R (Jackson) v Attorney General

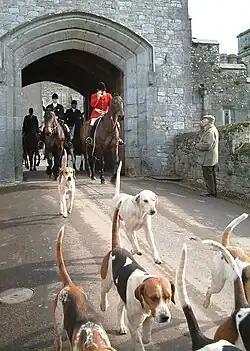
A hunt leaves Powderham Castle on 18 February 2005, the last day the activity was legal following the passage of the Hunting Act.

The Hunting Bill was introduced as part of Labour’s 2001 general election manifesto pledge to hold a free vote on banning fox hunting and would make it illegal to hunt wild animals in England and Wales with dogs except in limited circumstances. The bill was passed by the House of Commons on 3 December 2002 but rejected by the House of Lords. It was reintroduced to, and passed by, the House of Commons on 9 September 2004, but was significantly amended by the House of Lords. The House of Commons rejected the amendments on 18 November and the bill was granted Royal Assent later that day through the use of the Parliament Acts. The Hunting Act was due to come into force on 18 February 2005.